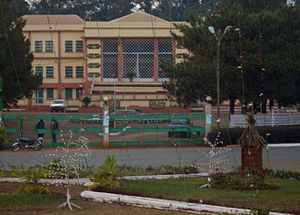
Bafoussam
Bafoussam er en by i det vestlige Cameroun med et indbyggertal på cirka 242.000. Byen er hovedstad i landets Vestprovins og er samtidig regionens vigtigste handelsby.